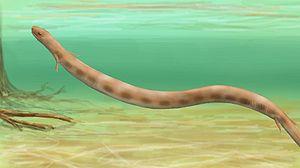
Les Lysorophia, ou lysorophiens, forment un ordre éteint d'amphibiens de la sous-classe des lépospondyles.